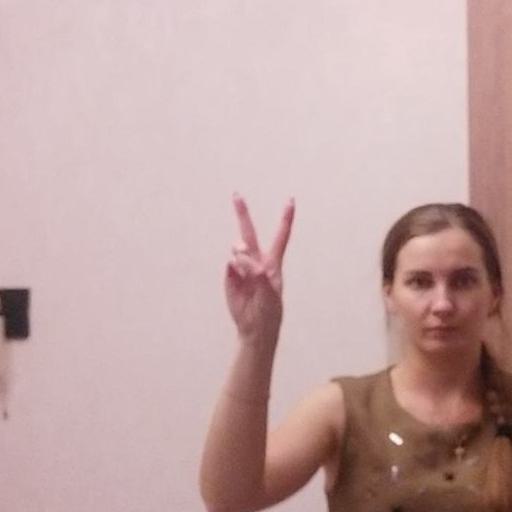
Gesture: peace